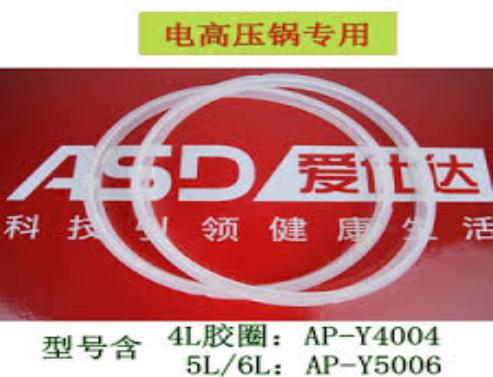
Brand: asd
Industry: Necessities